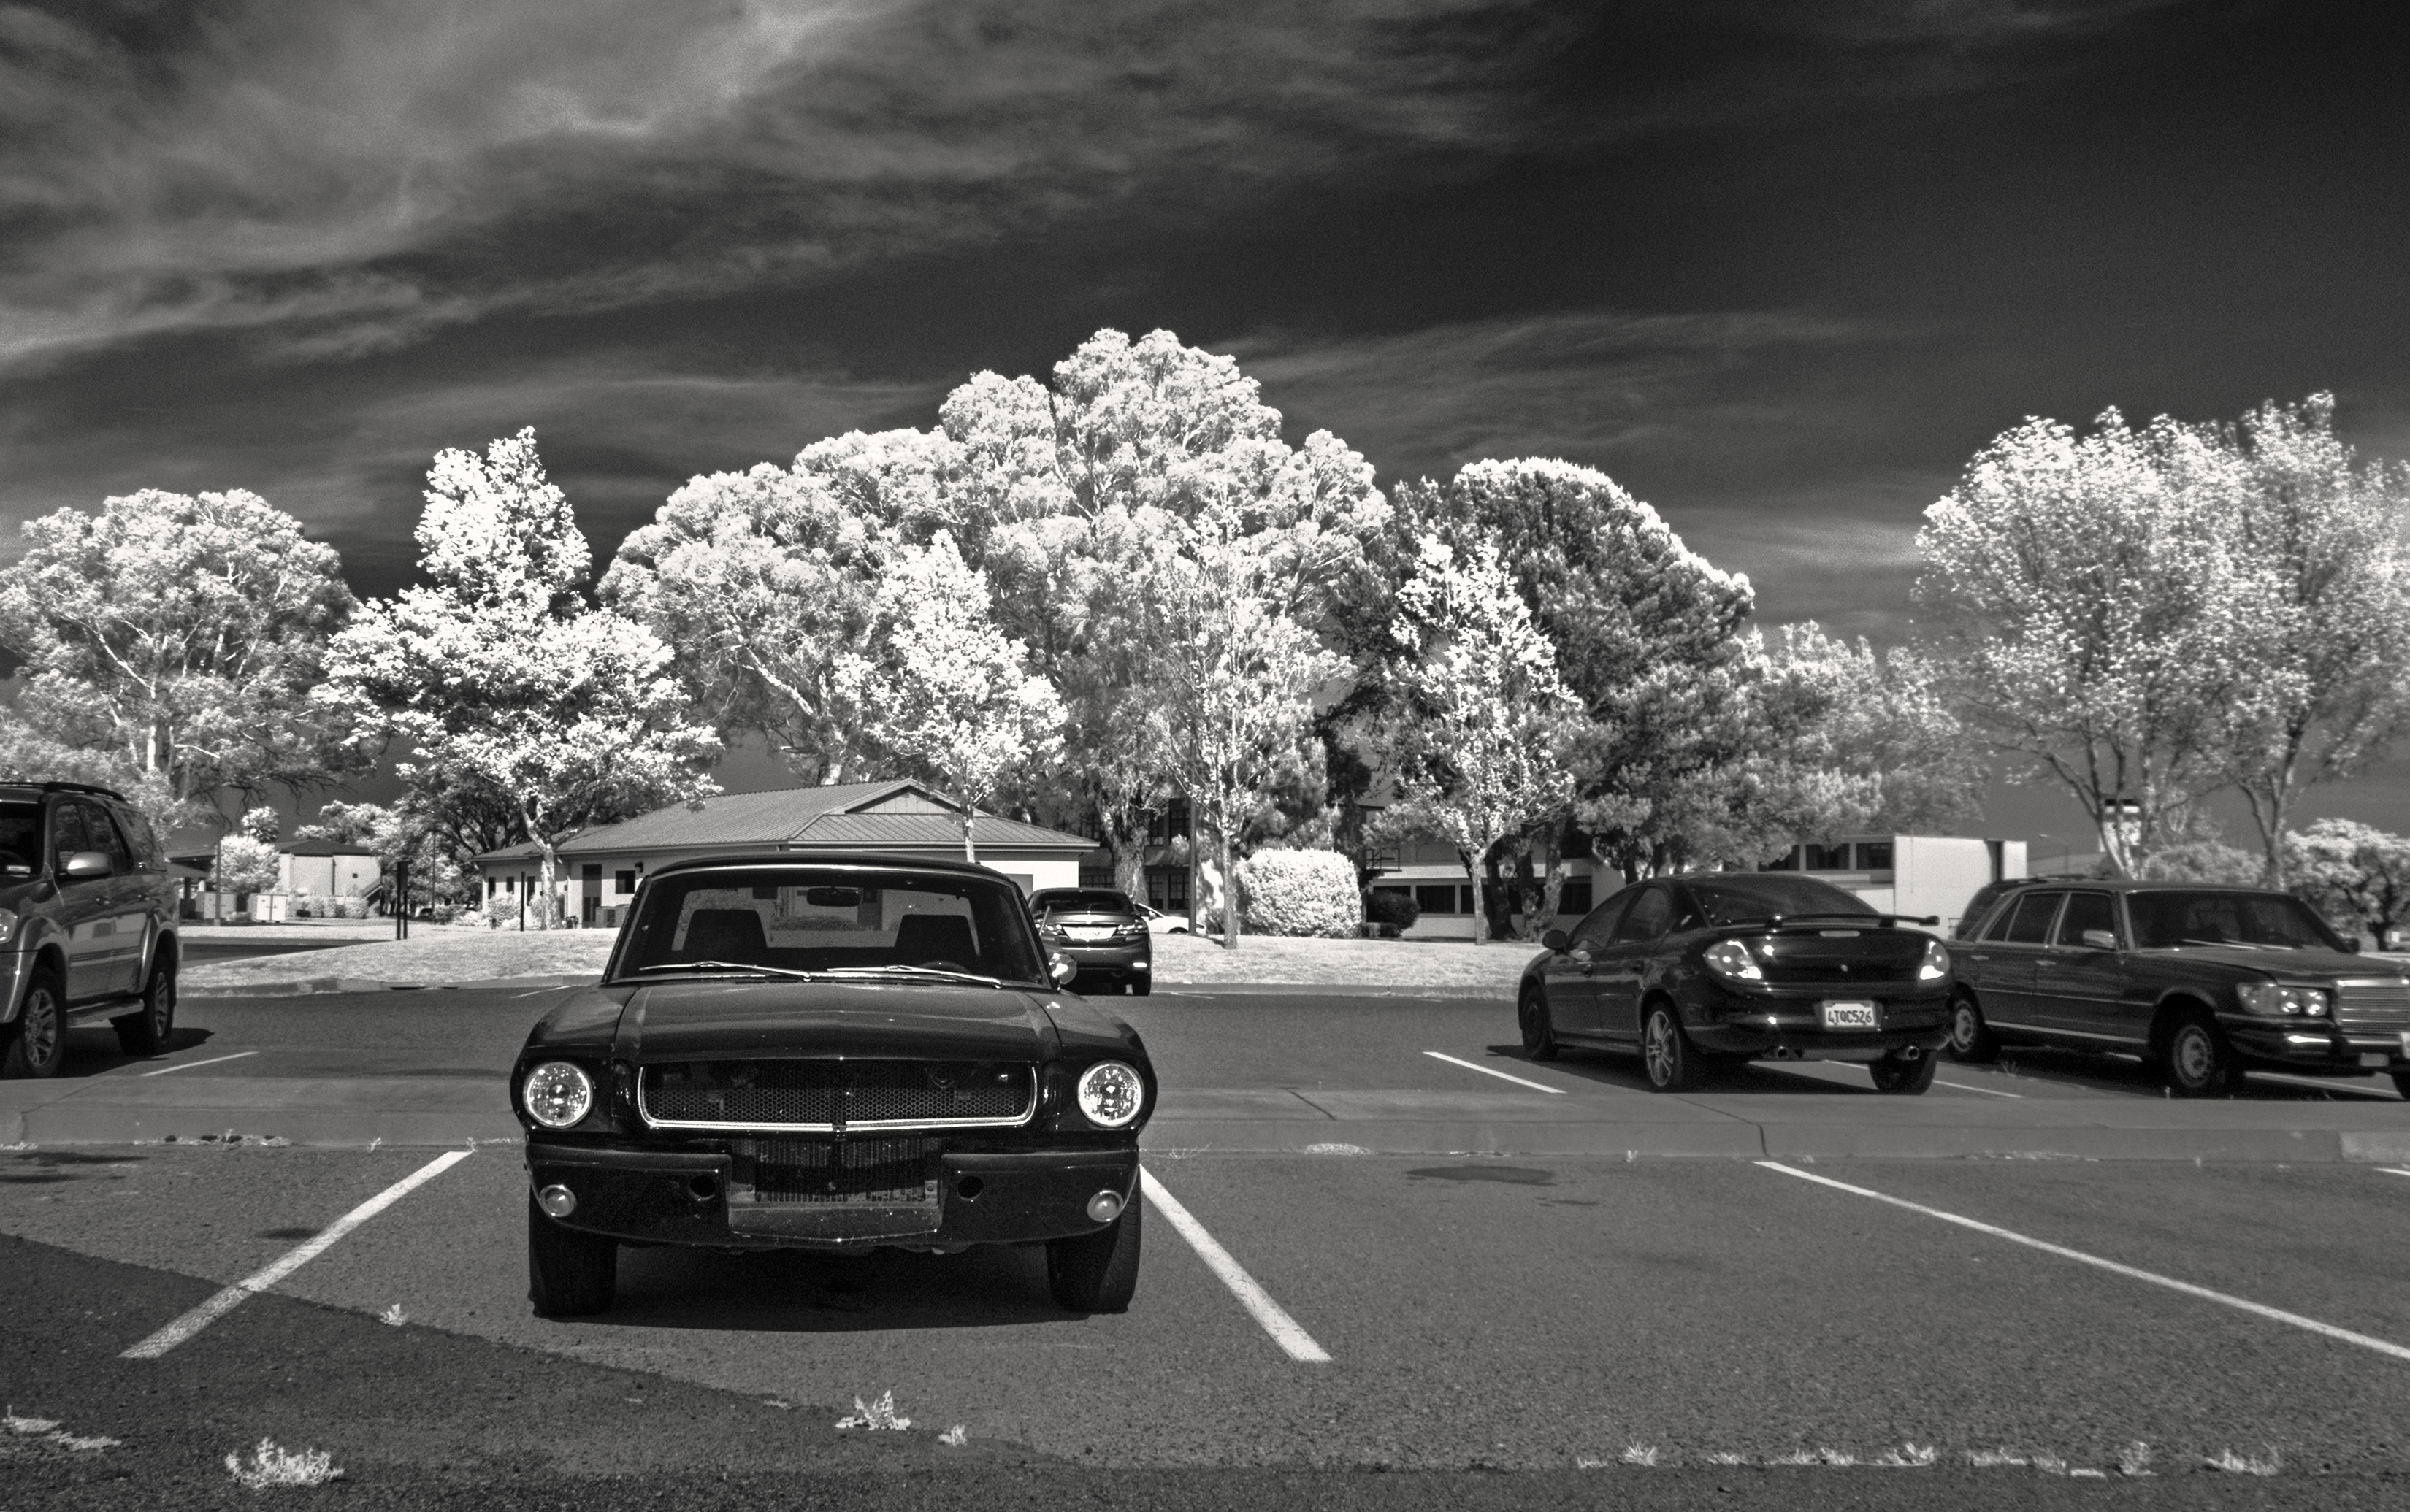
black and white, car, vehicle, black, monochrome, california, 2015, mustang, fordmustang, infrared, 720nm, 3652015imstillstanding, monochrome photography, automobile make, automotive design, luxury vehicle